Thrumming (textiles)

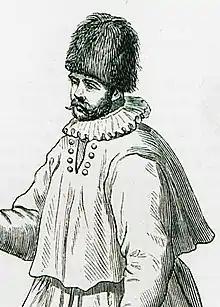
Illustration of an English sailor wearing a thrum cap.

A thrum cap (or thrummed cap) consisted of a canvas base in the shape of an inverted flower pot, with woolen thrums pushed through to create a shaggy exterior. Such caps were worn by sailors in the Tudor period, and were commonly dyed blue or brown. They continued to be in use into the seventeenth century.